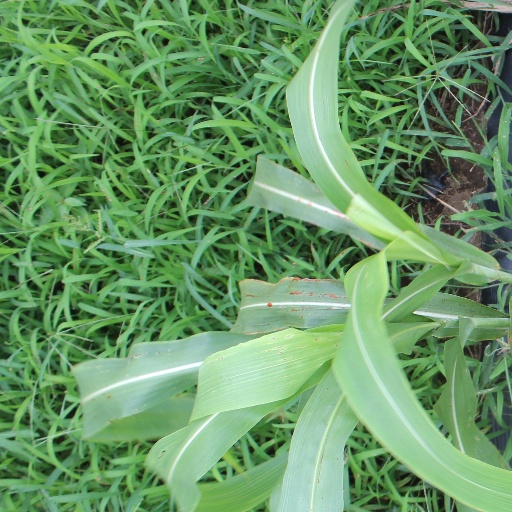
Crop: sorghum